Italian battleship Andrea Doria

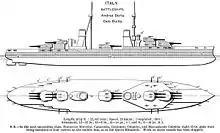
Right elevation and deck plan of the "Andrea Doria" class.

"Andrea Doria" was long overall; she had a beam of and a draft of . At full combat load, she displaced up to . The ship had a forecastle deck that extended for the first third of the hull. Her superstructure consisted of a small, armored conning tower aft of the forward pair of main gun turrets and a second tower aft. As built, she was fitted with two tripod masts. She had a crew of 35 officers and 1,198 enlisted men.